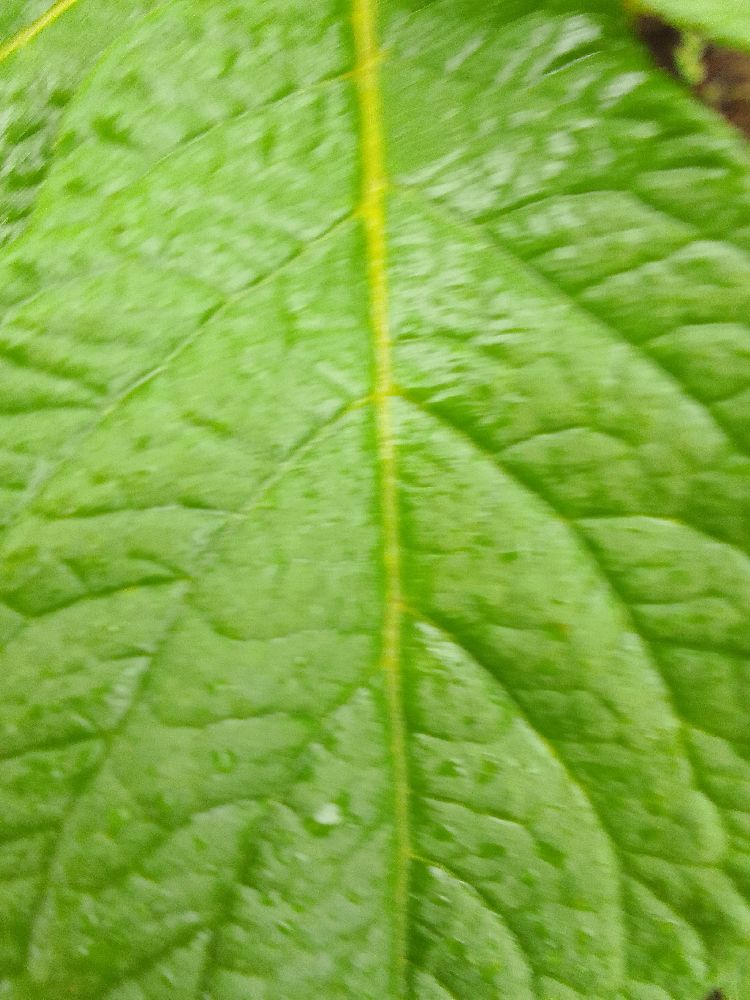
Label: Healthy